Real Madrid CF

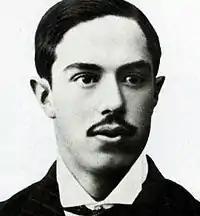
Julián Palacios, the first president of the club in 1900–1902

Real Madrid's origins go back to when football was introduced to Madrid by the academics and students of the "Institución Libre de Enseñanza", which included several Cambridge and Oxford University graduates. They founded "(Sociedad) Sky Football" in 1897, commonly known as "La Sociedad" (The Society) as it was the only one based in Madrid, playing on Sunday mornings at Moncloa.